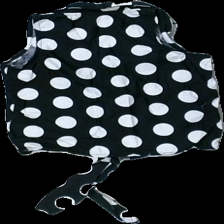
View: back
Type: Tank top
Category: Children
Brand: Not in the list
Brand text on label: pretty girls
Colors: Black, White
Material: 100% bomull
Pattern: Dots
Cut: C-collar
Size: M
Season: All
Price range: <50
Recommended usage: Reuse
Description: kort linne med prick mönster och knytning nertill